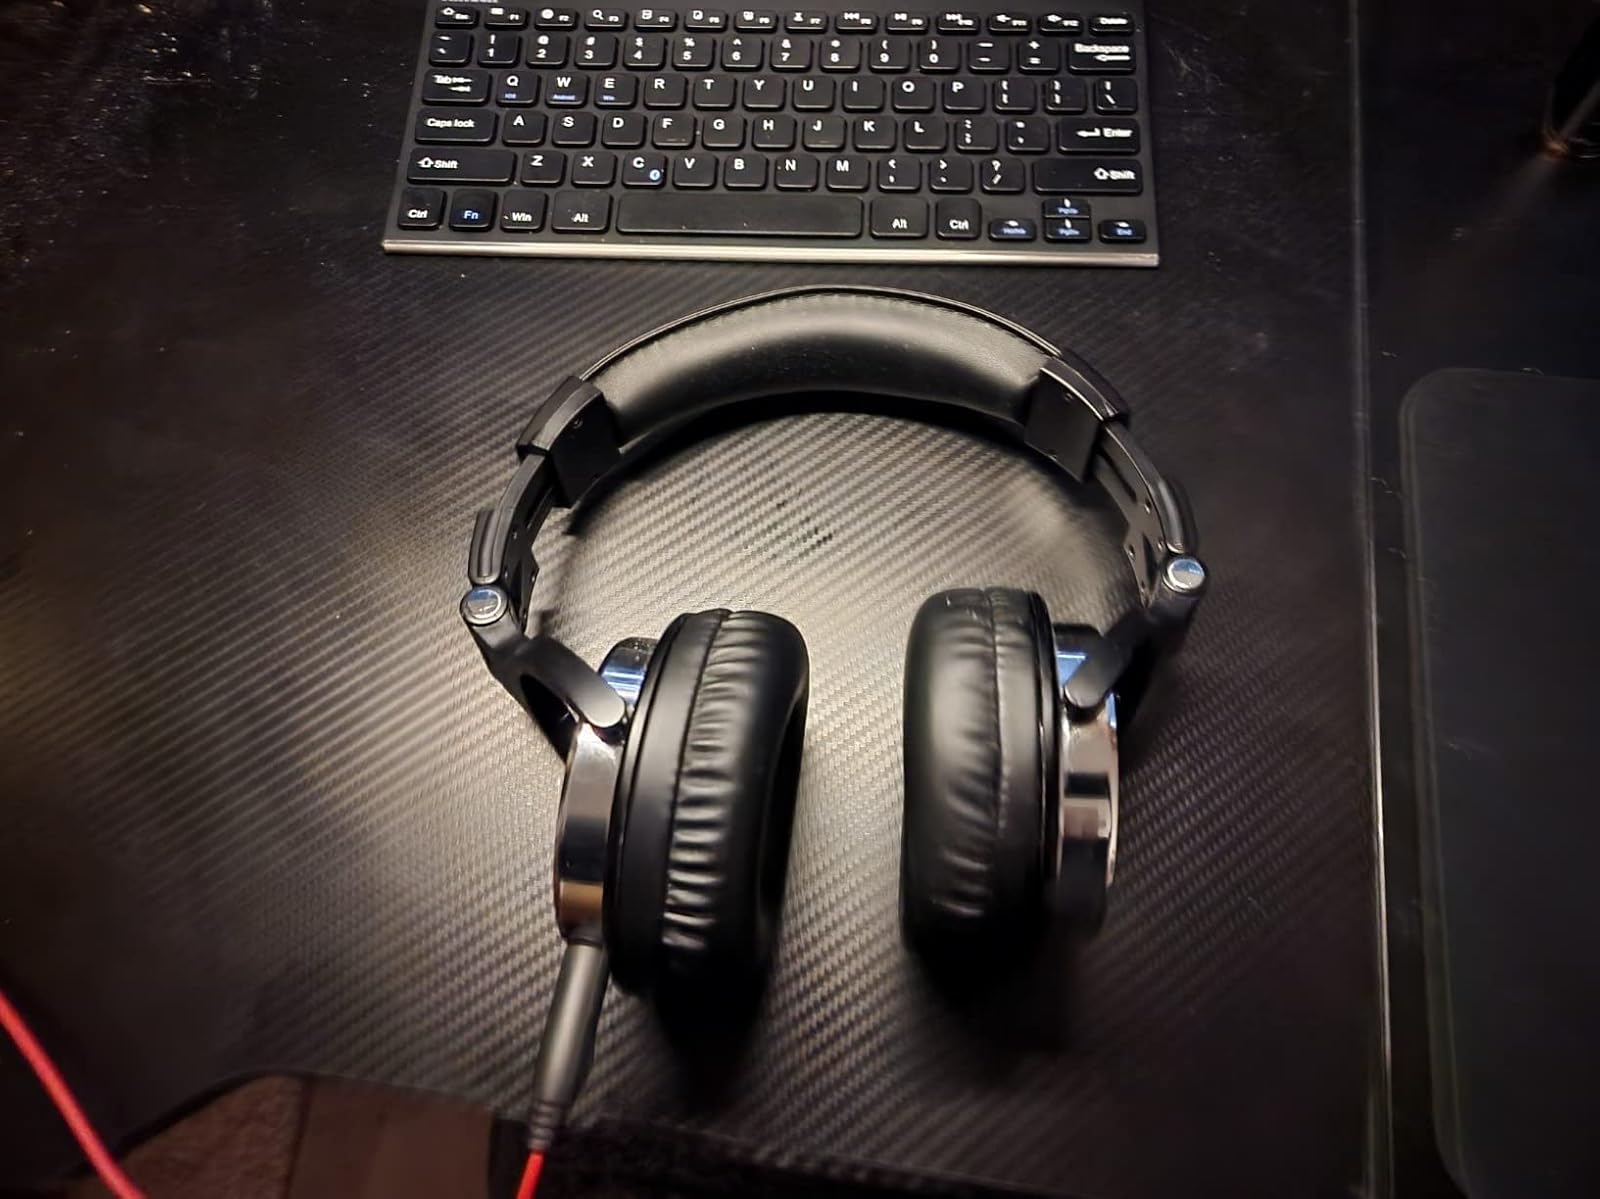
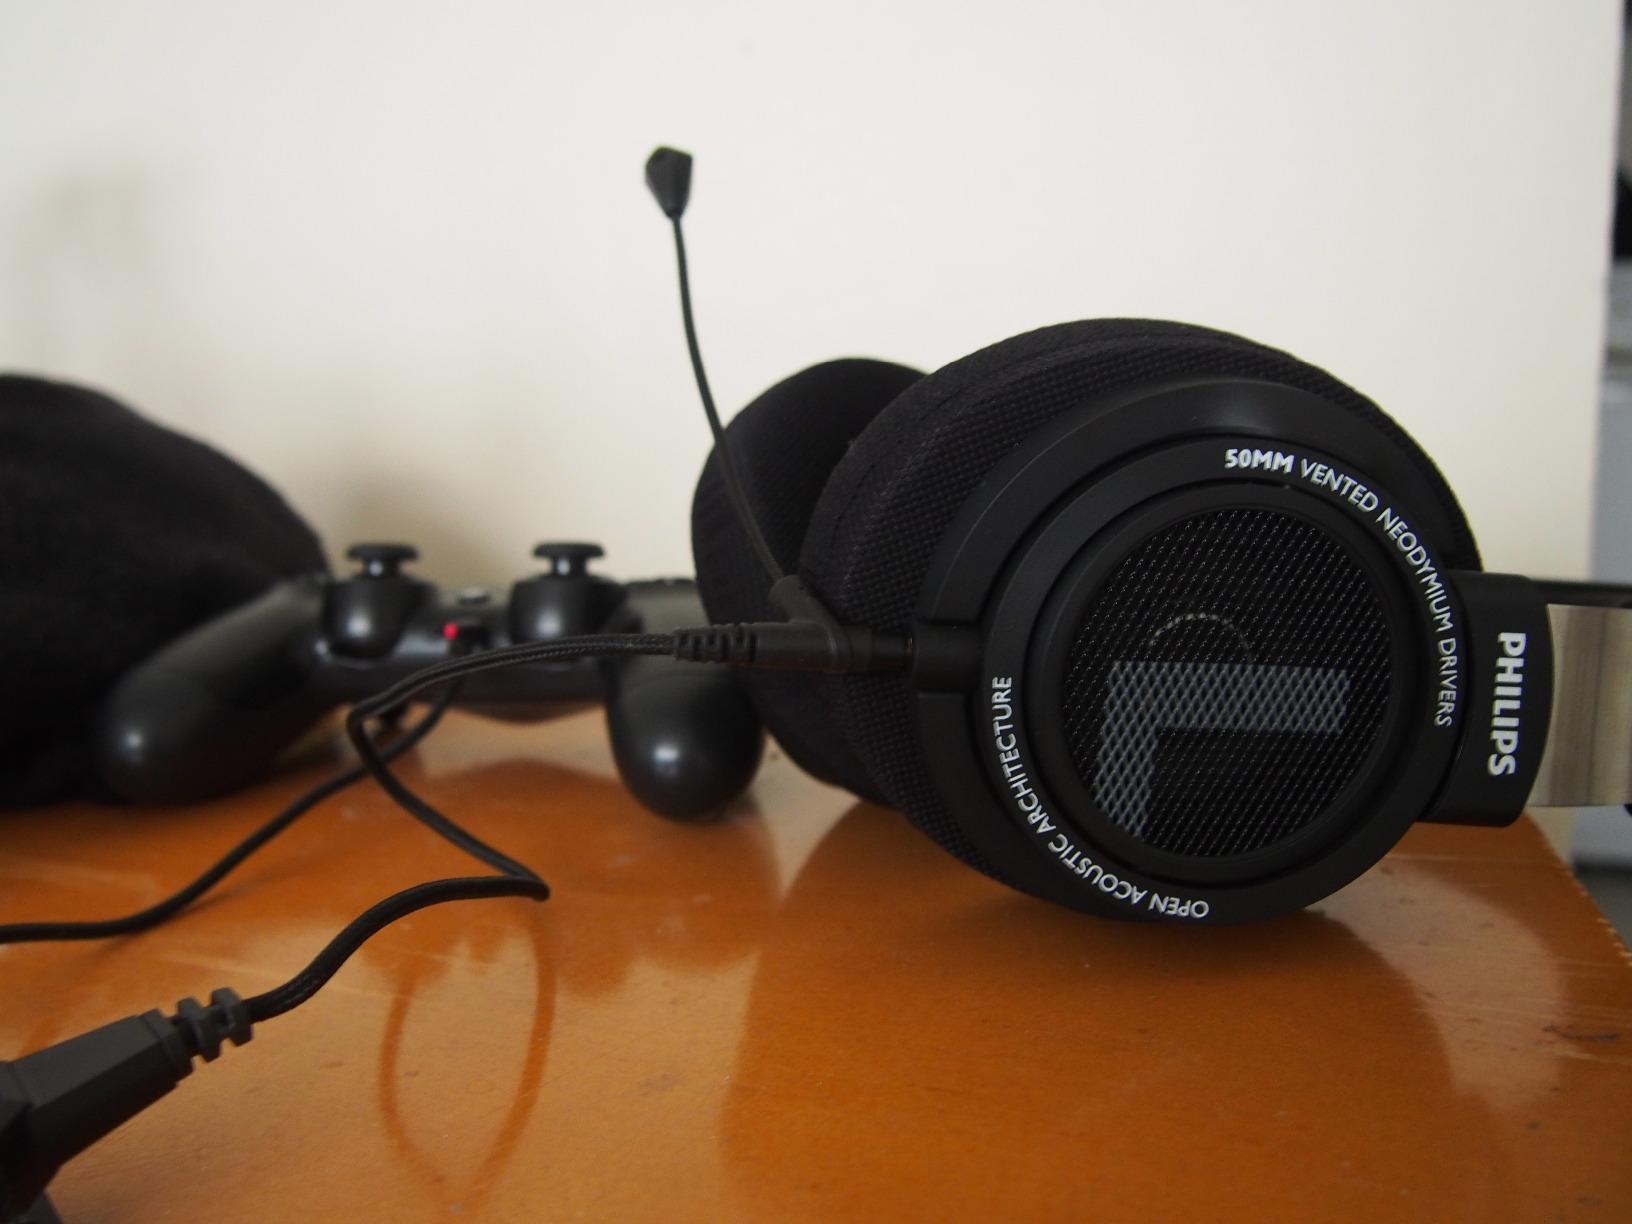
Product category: headphones
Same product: no